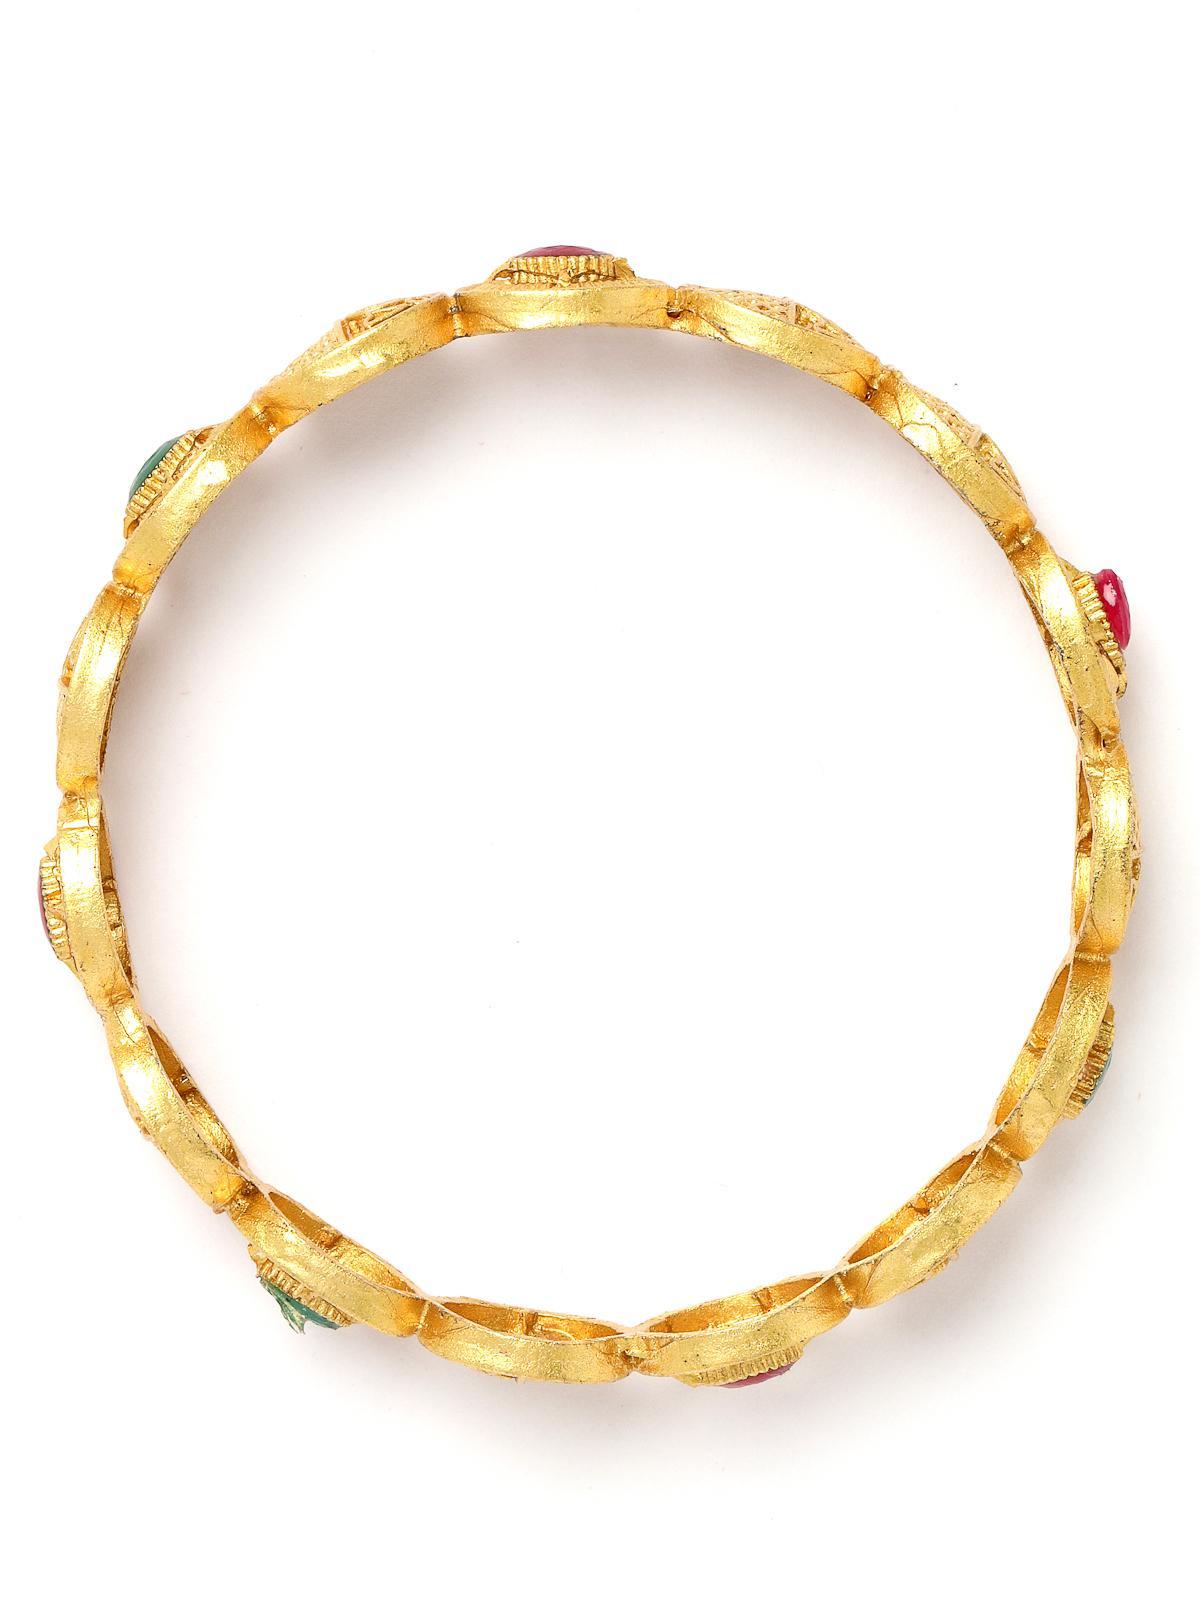
Sukkhi Impressive Round Shaped Gold Plated Red White AD Stones Bracelet Bangle Set Jewellery for Women & Girls|Set of 2 Latest Design|Birthday Anniversary Gift for Women|B105930_2.6
Type: Bracelets & Bangles
Brand: Sukkhi
Price: Rs. 292
 Indulge in the impressive elegance of the Sukkhi Impressive Round Shaped Gold Plated Bracelet Bangle Set for Women & Girls. This set of two features a captivating blend of red and white AD stones in a round-shaped design, showcasing the latest design trends. The gold-plated finish adds a touch of opulence to any ensemble. Sized at 2.4, 2.6 and 2.8, these bracelets make for a perfect birthday or anniversary gift, celebrating contemporary style and timeless beauty for the special women in your life.Disclaimer:There may be slight variation in shade and colour due to photographic effects and monitor settings
Included: 2 Bangles